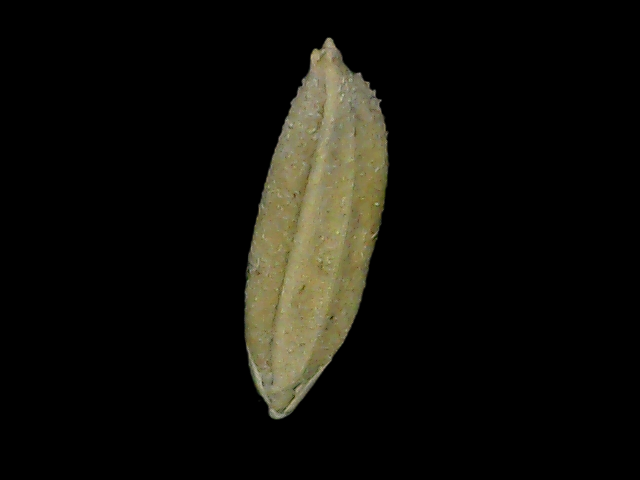
Rice variety: Bd85